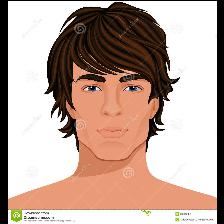
Label: Human